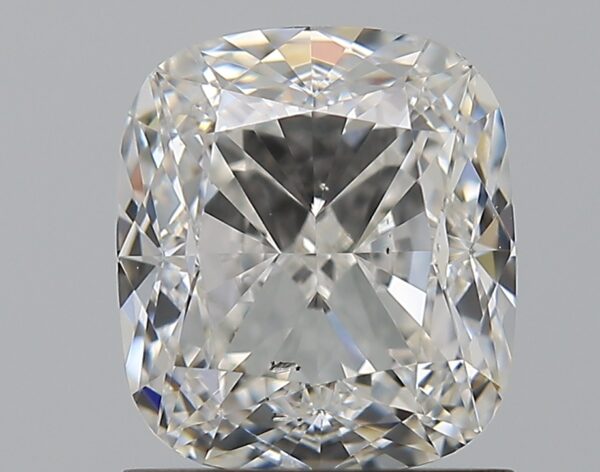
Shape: cushion
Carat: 1.5
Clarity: SI1
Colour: F
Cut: VG
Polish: EX
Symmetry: EX
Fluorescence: M
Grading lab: GIA
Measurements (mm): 6.71 x 5.96 x 4.17